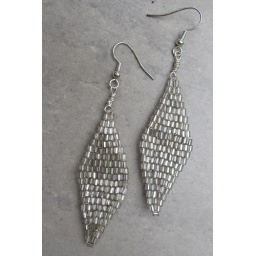
peyote silver sparkly glass beads make damn hot disco earrings! (pst they're in my etsy store now)